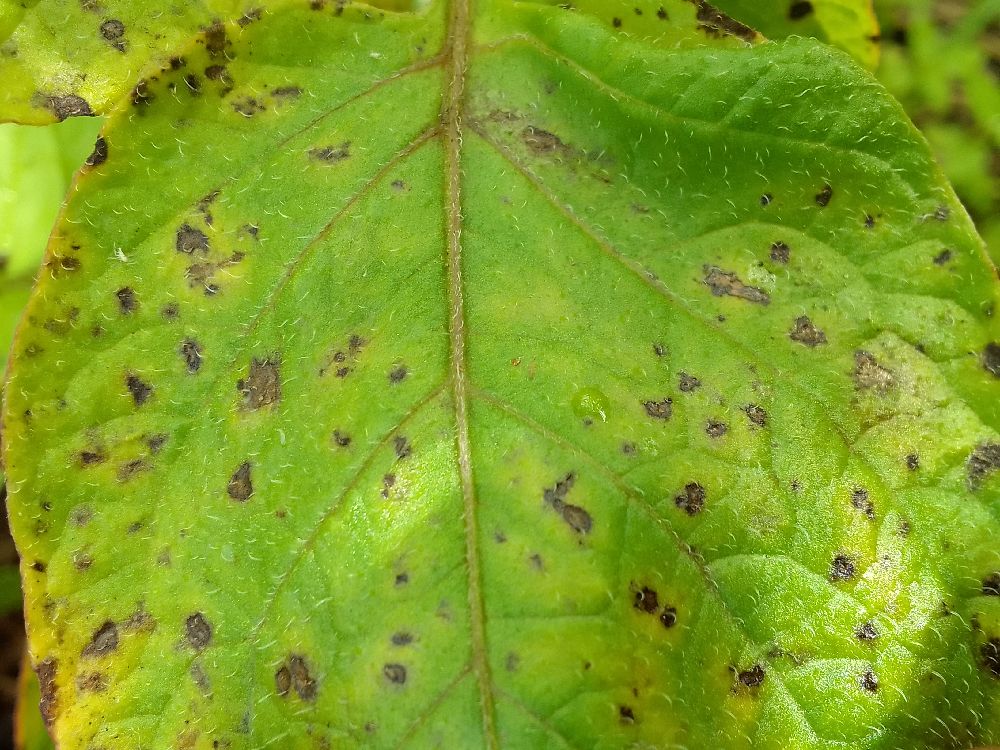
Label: Early blight